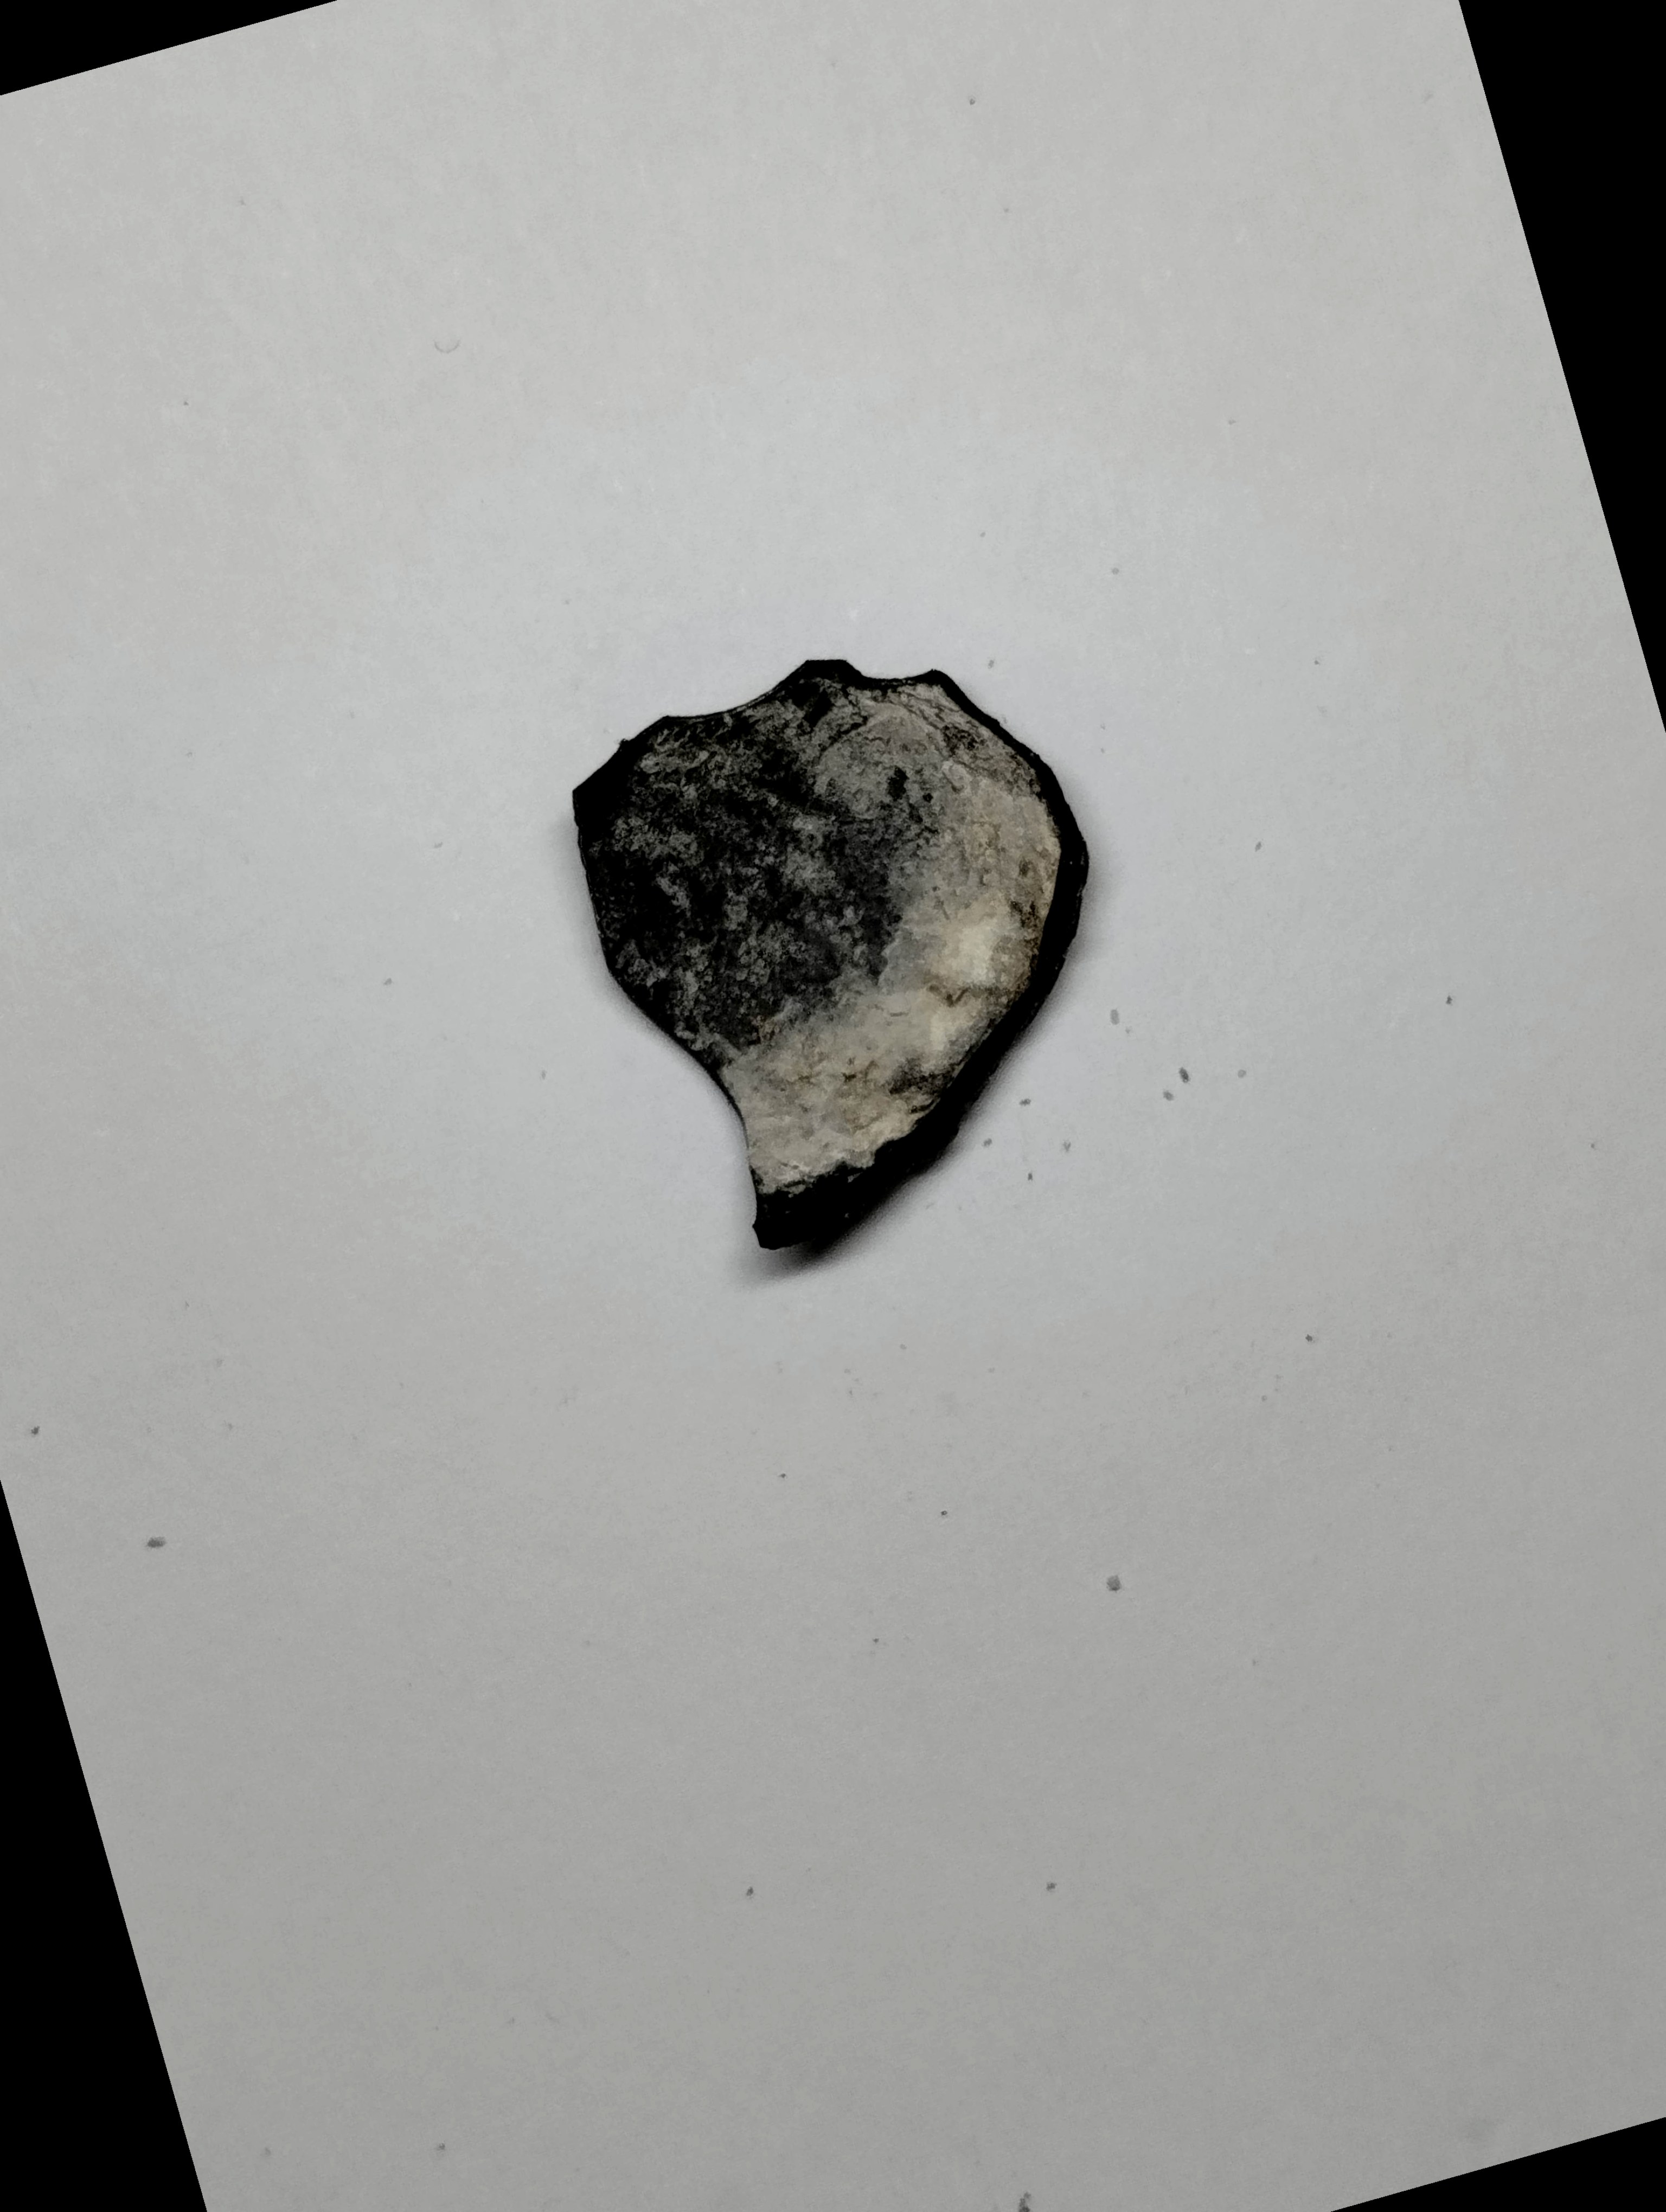
Label: rusak (damaged seed)